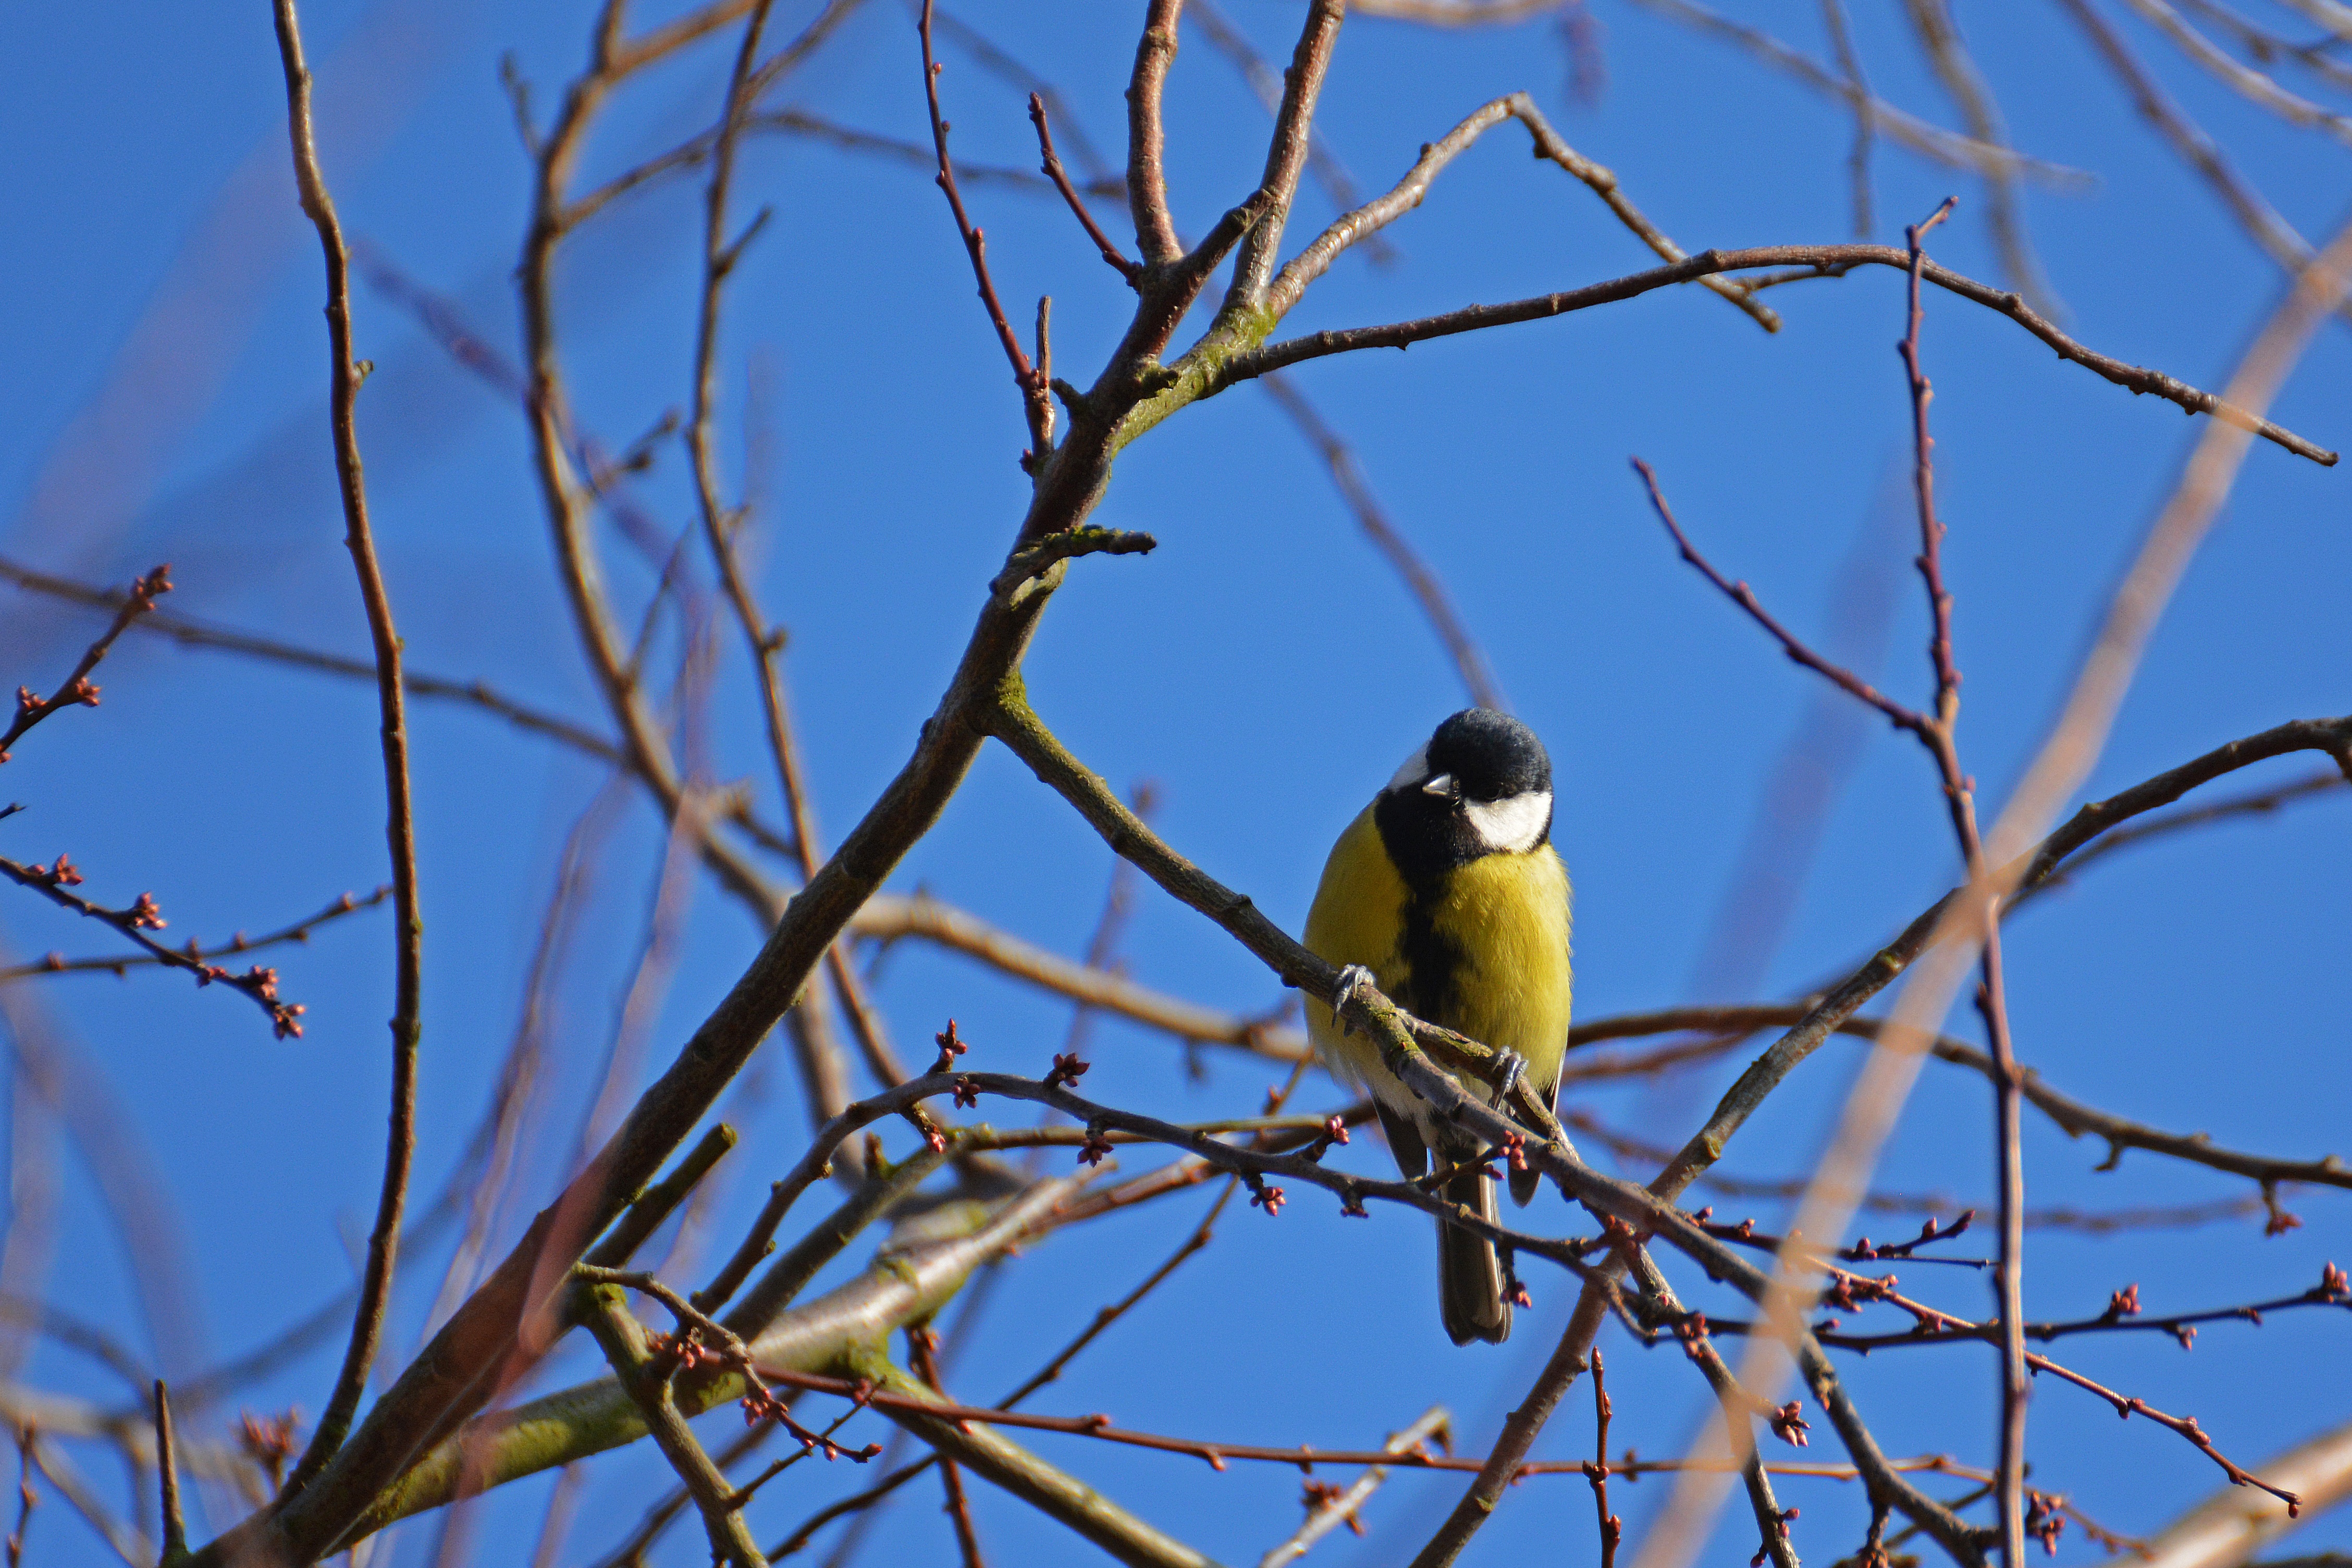
nature, branch, winter, bird, flower, wildlife, beak, fauna, sit, songbird, vertebrate, finch, tit, small bird, old world flycatcher, perching bird